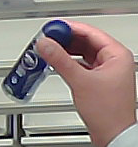
Product: nivea_rollon